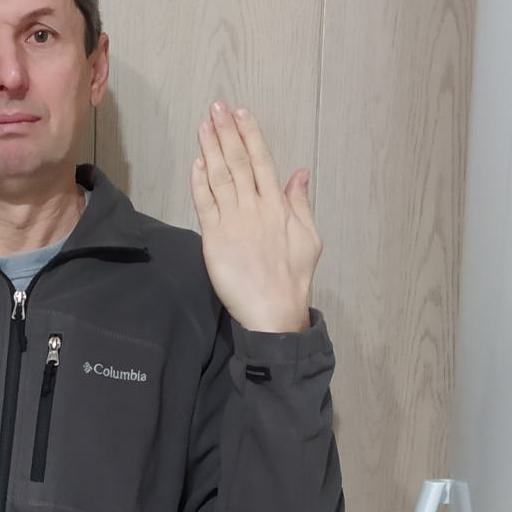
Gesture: stop_inverted